1968–1969 Japanese university protests

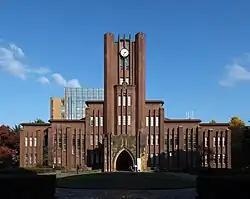
Yasuda Auditorium, one of the most iconic buildings of the University of Tokyo's Hongō campus

Student unrest reemerged with protests at Keio University in 1965 and Waseda University in 1966 being the first to use the name "All-Campus Joint Struggle Committees" ("Zenkyōtō") to refer to the student organizations coordinating the protests. The Waseda disturbances lasted 150 days, ending when student activism calmed down nationwide. A controversial reform made by the University of Tokyo in late 1967 regarding medical internship, seen as six years of free labor by medical students, led to a student strike at the university in early 1968. A fight on February 19 between a tutor and students caused by the controversy over internship reform led to the punishment of 17 students and the expulsion of four. Medical students, who disrupted graduation ceremonies at the university in March, deemed some of the punishment as absurd, as one of the students was not in Tokyo at the day of the fight but in Kyushu. As riot police were called in to protect these ceremonies, the students moved to occupy Yasuda Hall in June. The University of Tokyo decided to take measures to take back Yasuda Hall from student occupation and clear its barricades. However, this led to outrage amongst the student population, which re-occupied the hall and called a general strike.